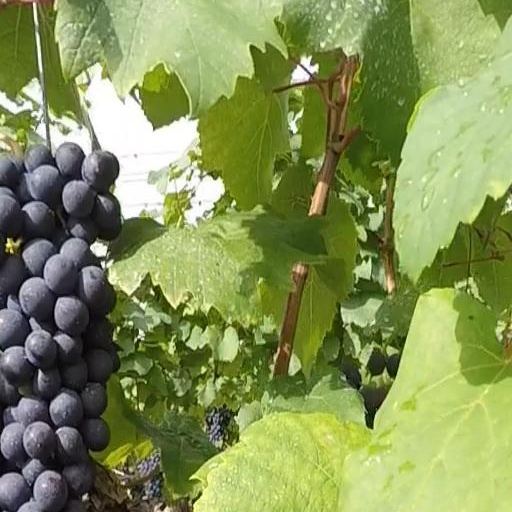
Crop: grape